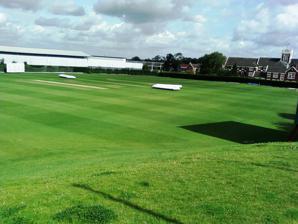
Building: Haslegrave Ground
Country: United Kingdom
Year built: 1988
Haslegrave Ground Ground information Location Loughborough , Leicestershire Establishment 1983 (first recorded match) Capacity n/a International information First WODI 11 July 2008: England v West Indies Last WODI 3 July 2013: England v Pakistan First WT20I 23 June 2012: England v Ireland Last WT20I 5 July 2013: England v Pakistan Team information Loughborough MCCU (2011-) Loughborough Lightning (2016-2019) The Blaze (2021–) As of 13 July 2024 Source: Ground profile Haslegrave Ground is a cricket ground in Loughborough , Leicestershire .  The ground is based at Loughborough University , adjacent to the National Cricket Performance Centre , and is the home ground for Loughborough MCC University . The first recorded match on the ground was in 1983, when Loughborough Students played Exeter University in the quarter finals of the University Athletics Union Championship. The ground hosted four Women's One Day Internationals between 2008 and 2013 and six Women's Twenty20 International matches in 2012 and 2013. It also hosted a single first class match in 2011 between Loughborough MCCU and Northamptonshire . It was the home ground for Loughborough Lightning in the Women's Cricket Super League from 2016 to 2019 and is one of the grounds used by successor team, The Blaze , from 2021. See also College Ground, Loughborough – previous cricket ground at Loughborough University References